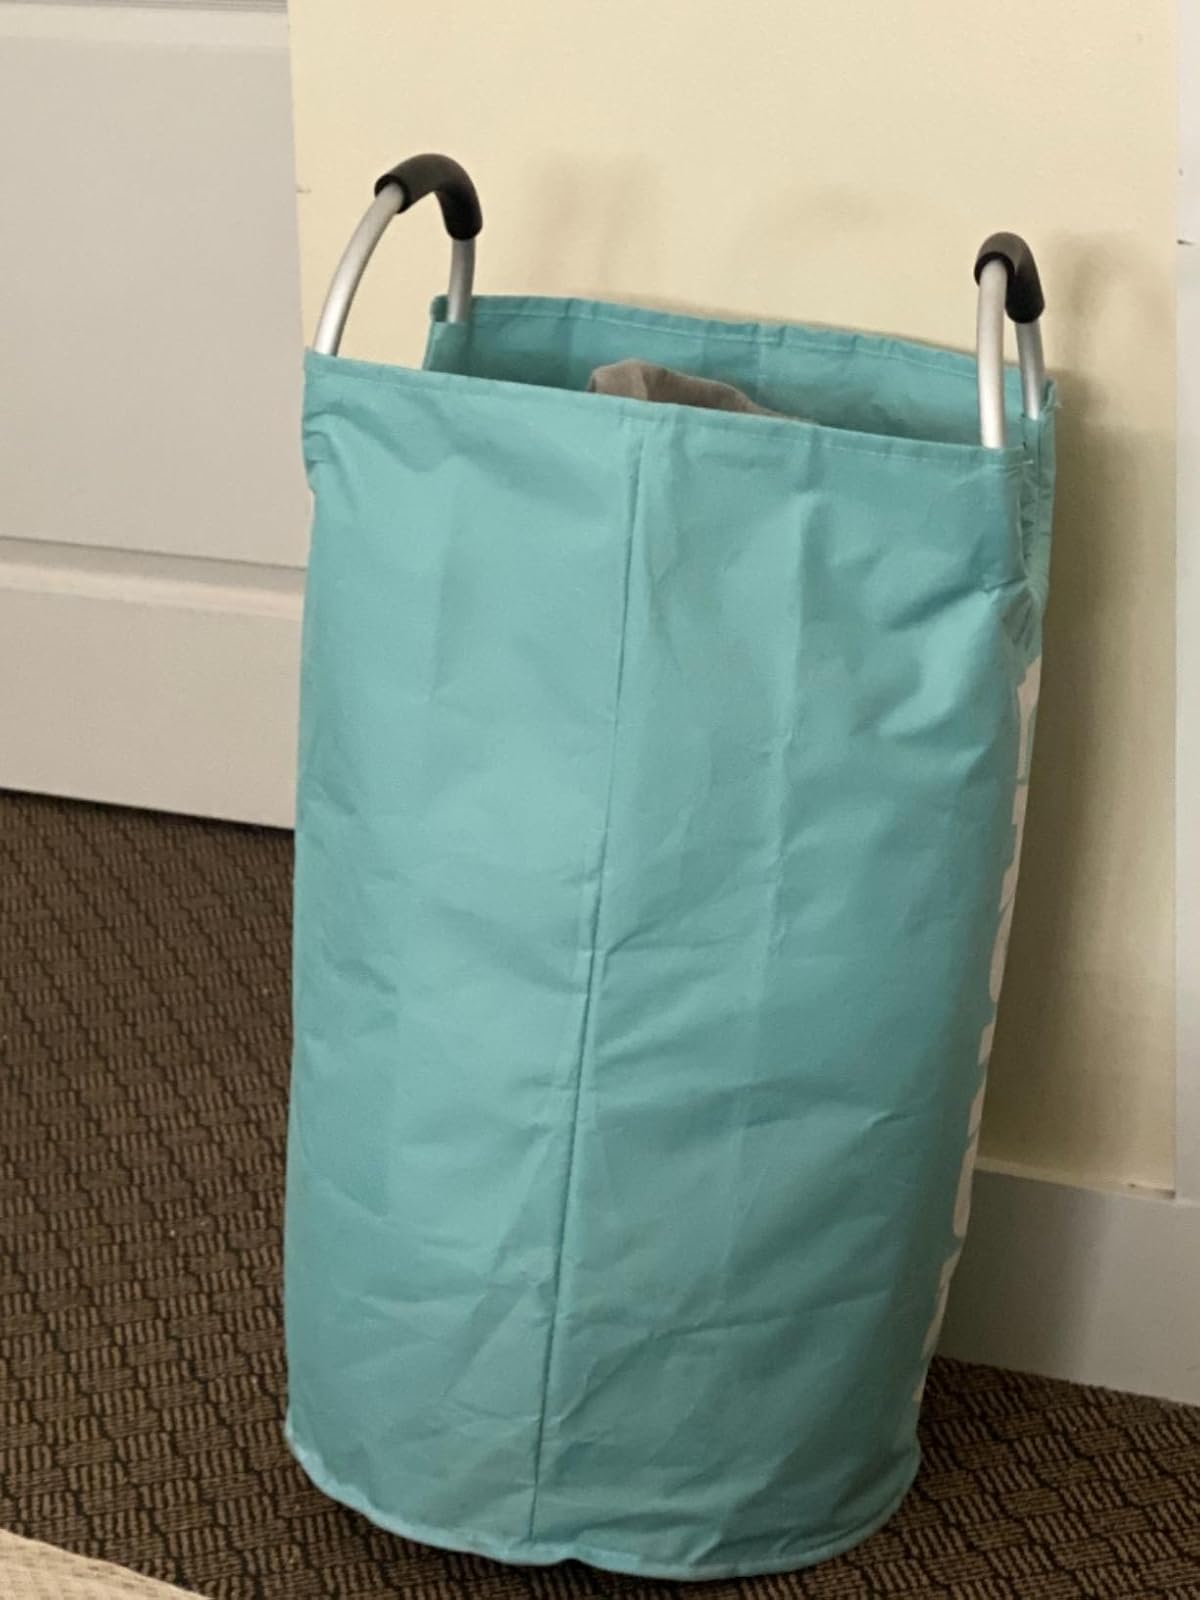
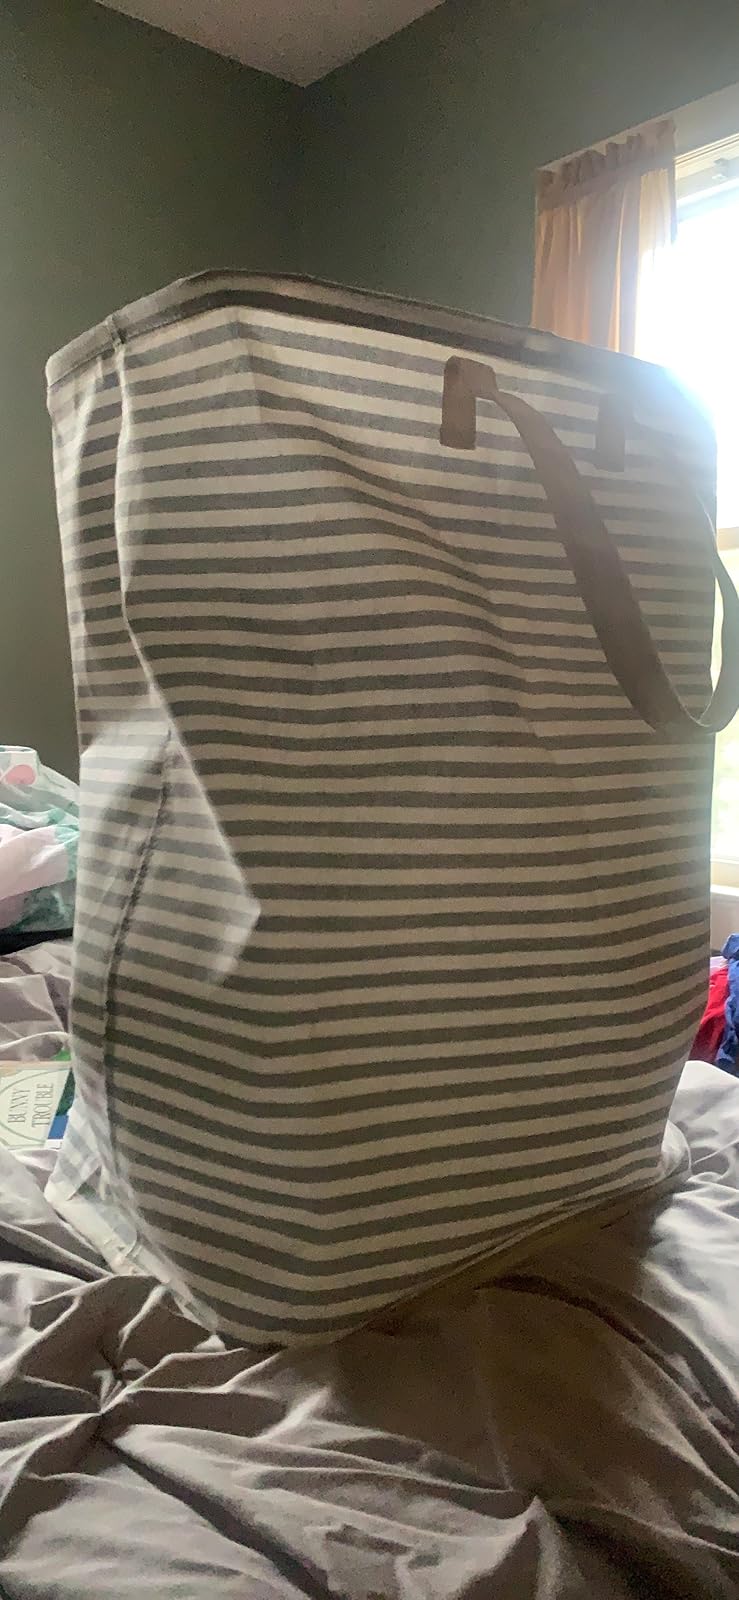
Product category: items_hamper
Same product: no